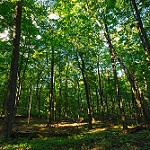
Scene: Outdoor